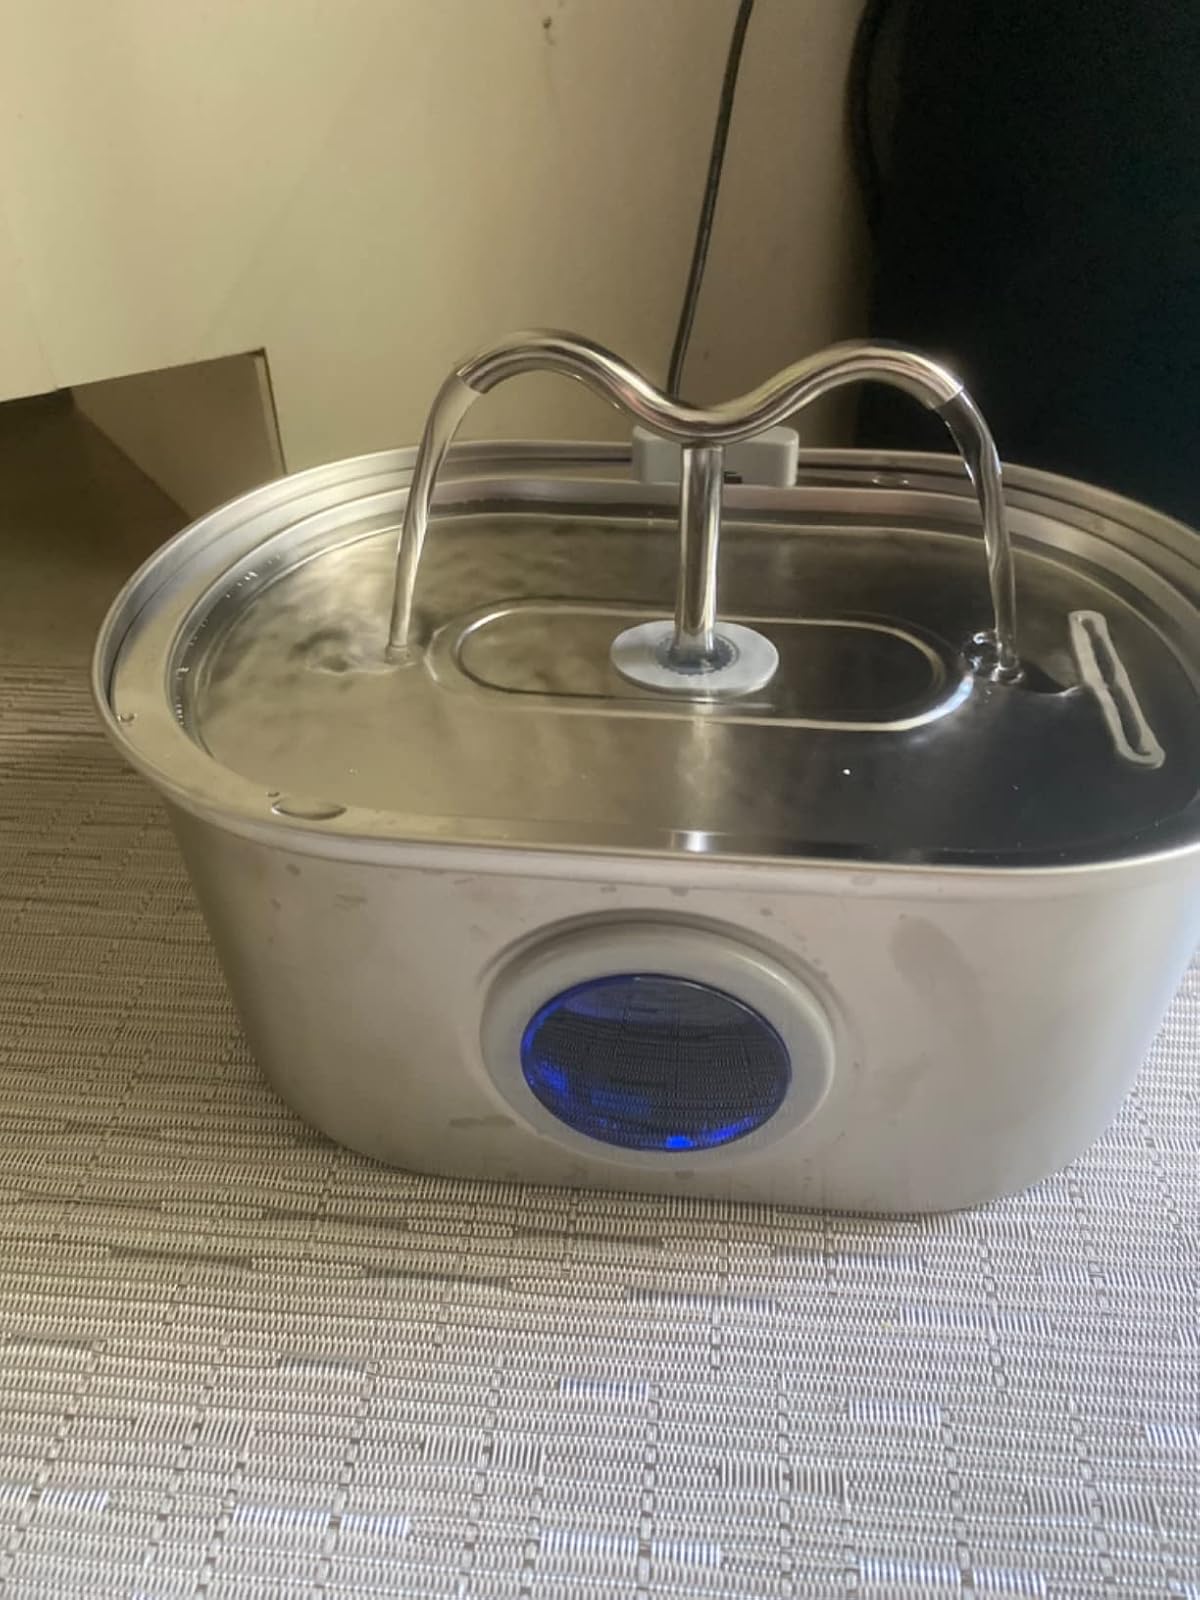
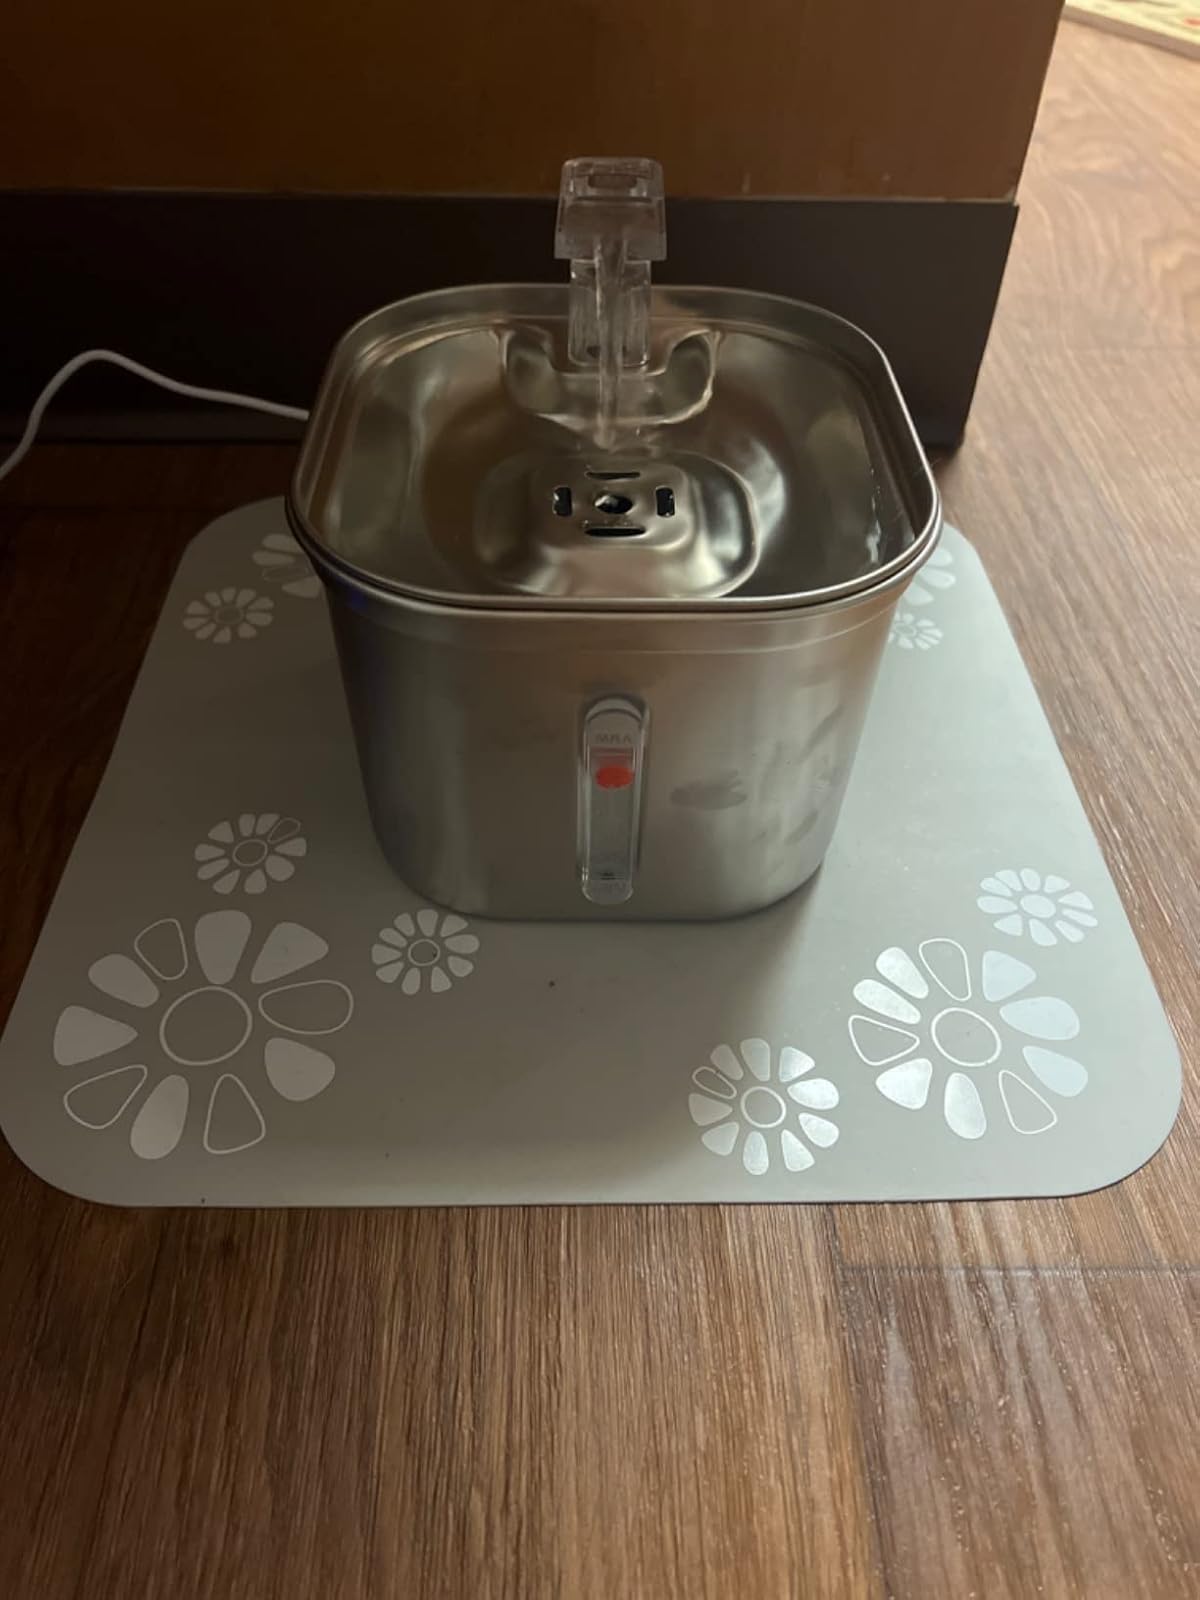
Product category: items_bowl
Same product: no